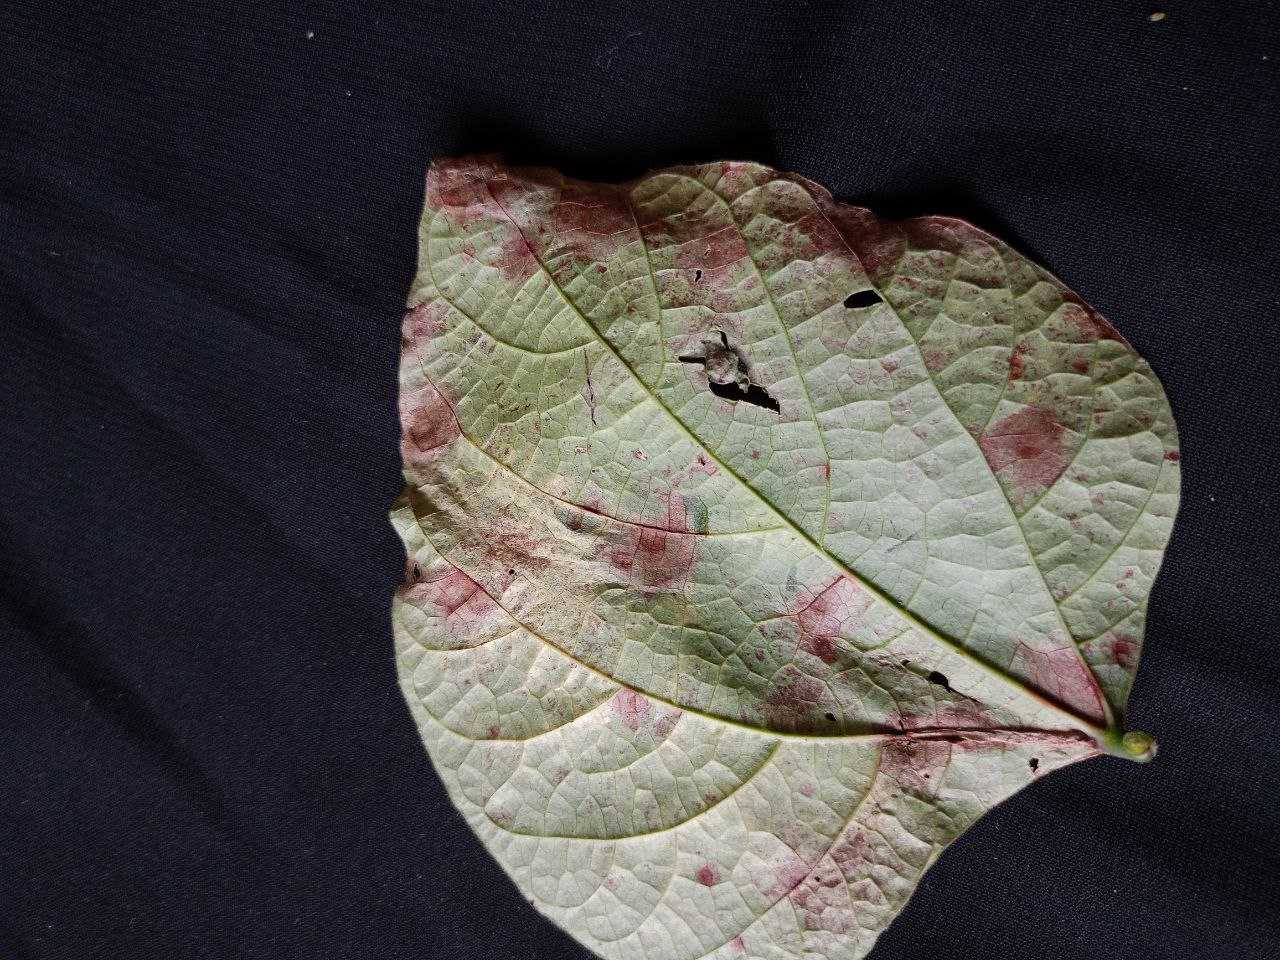
Crop: bean
Leaf condition: Blight